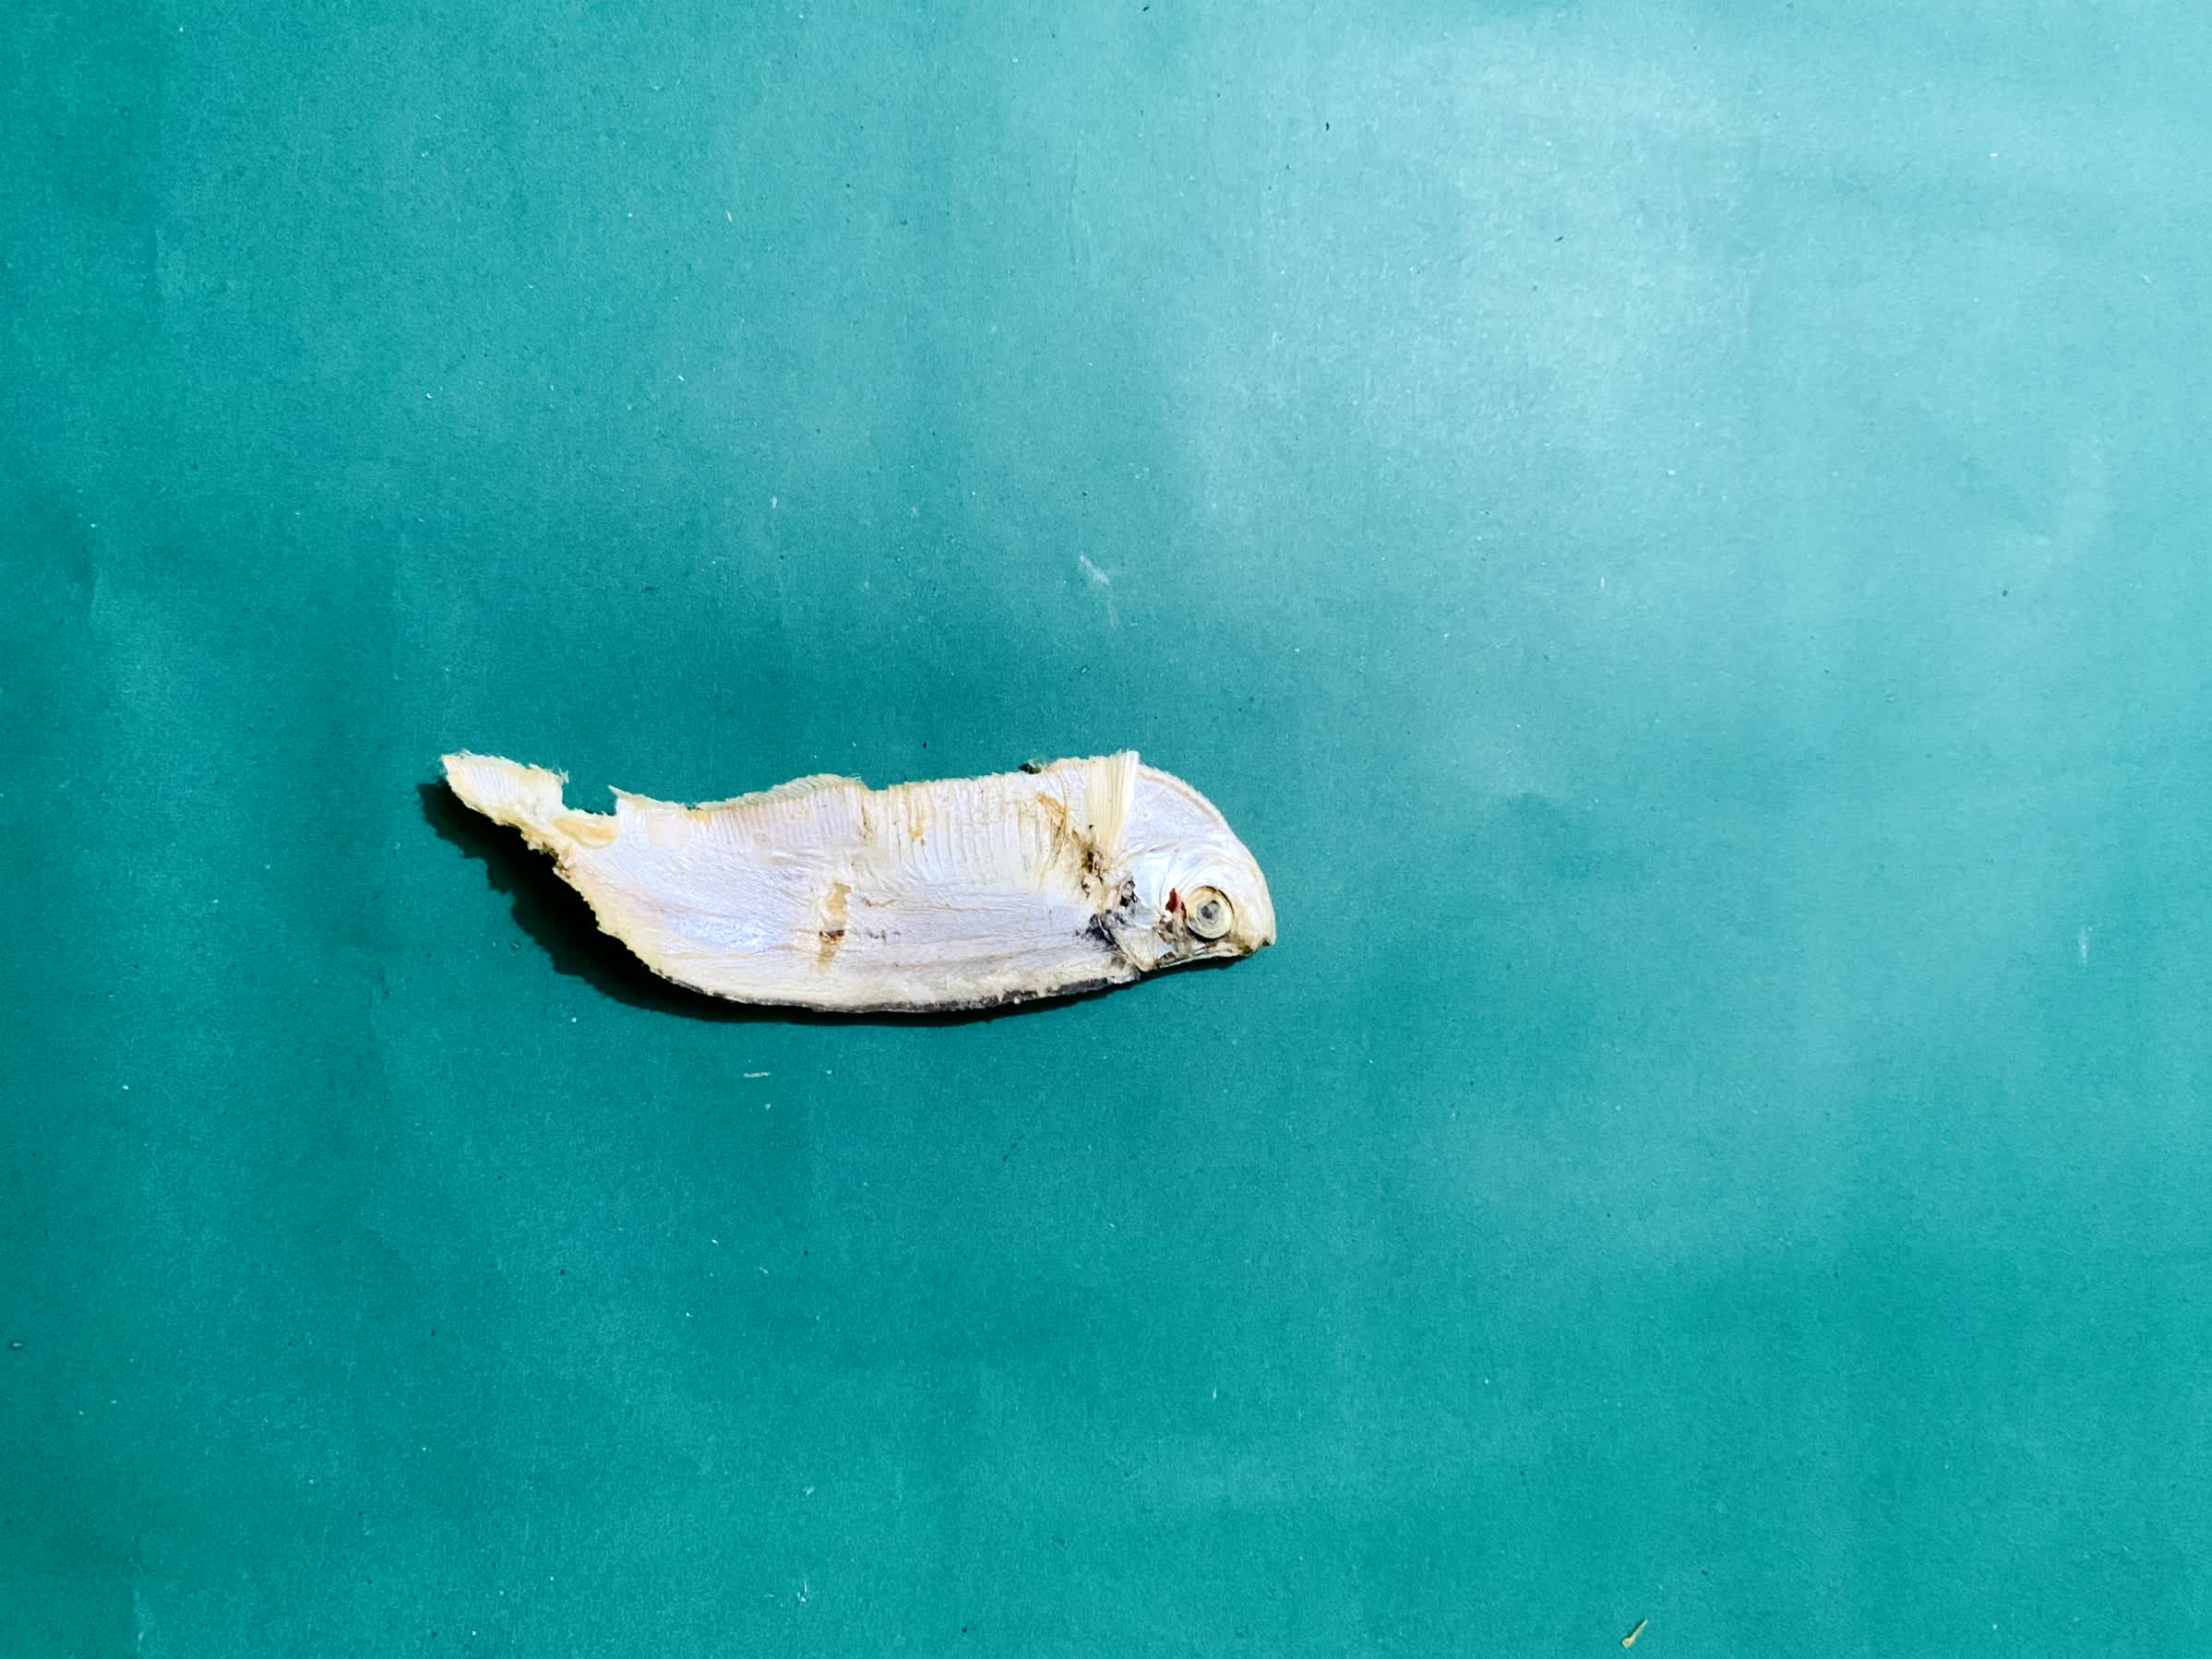
Species: Shukna Feuwa